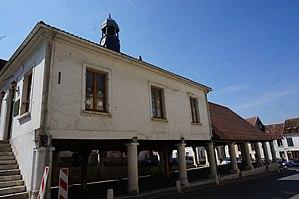
les Halles de Condé-en-Brie.